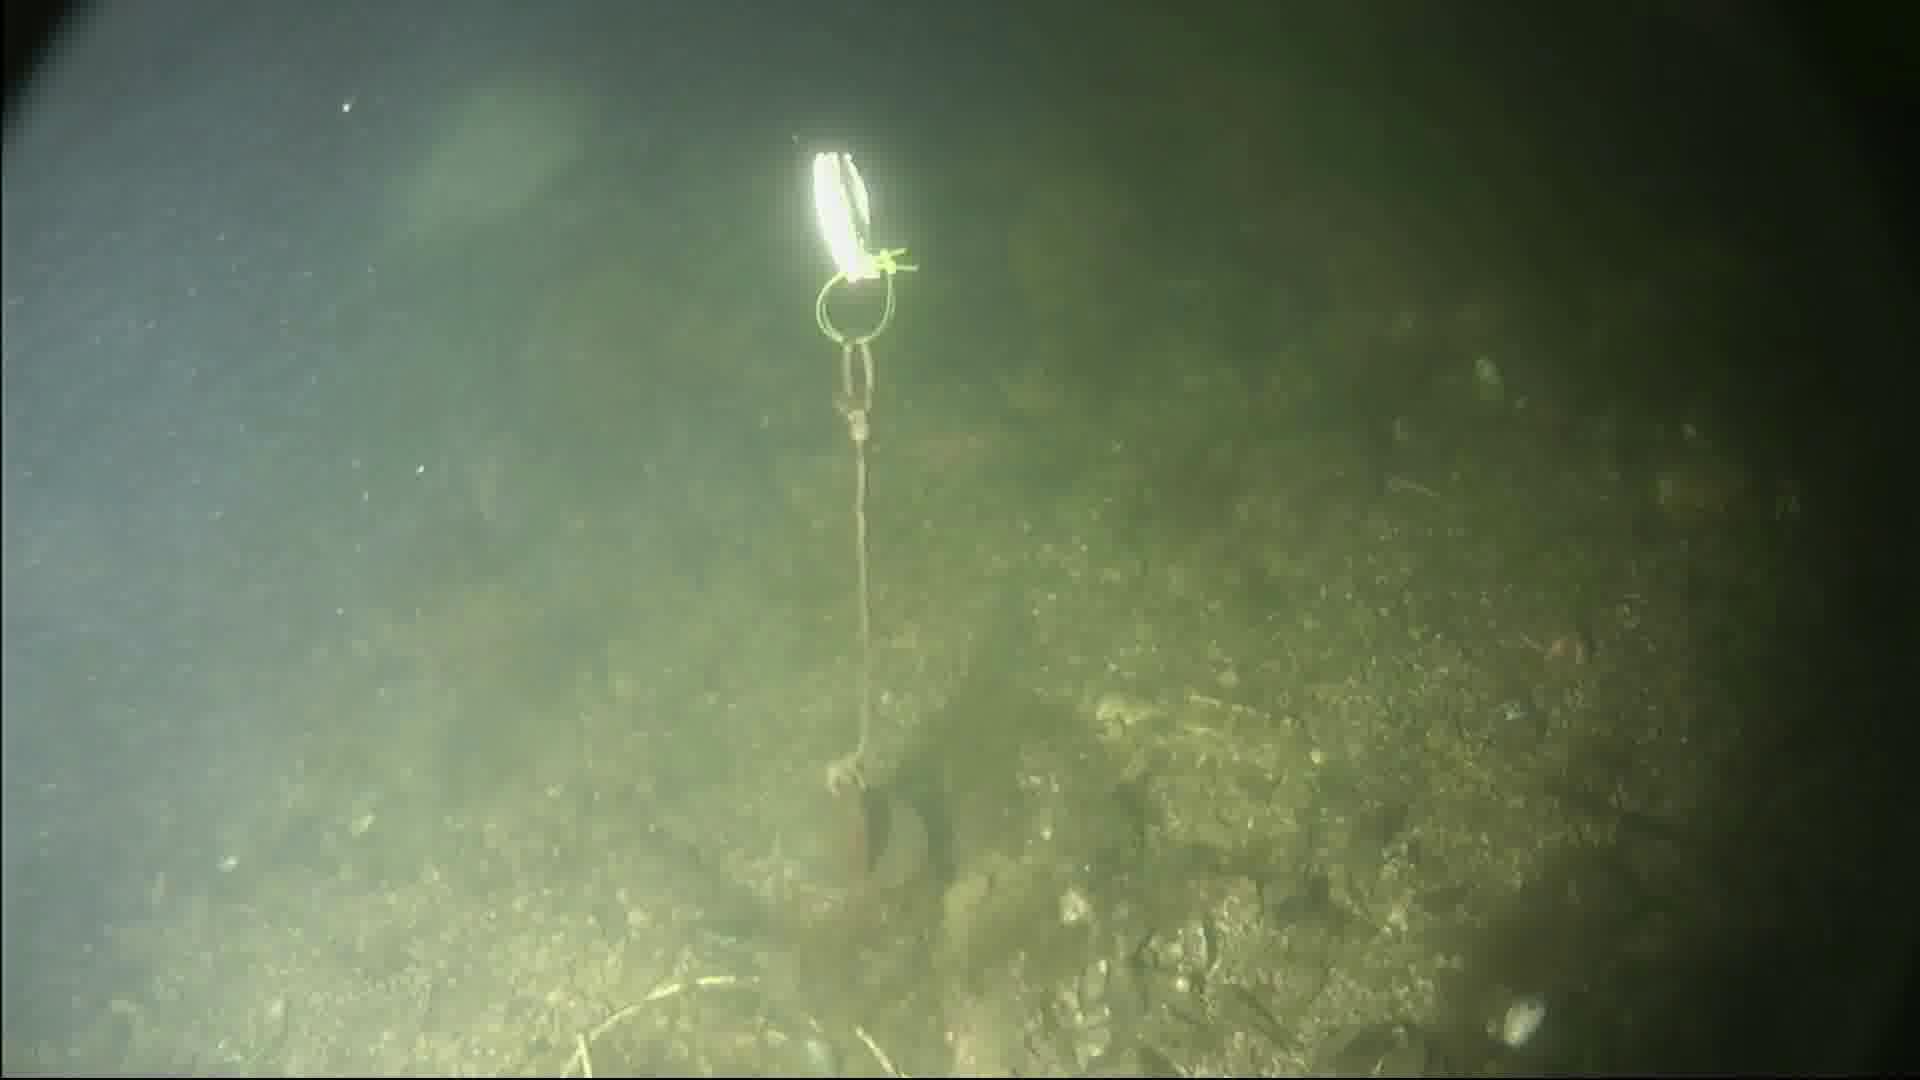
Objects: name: fish